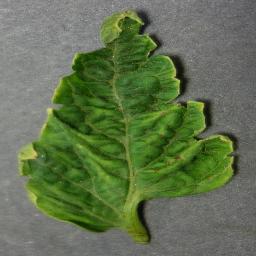
Label: Tomato___Tomato_Yellow_Leaf_Curl_Virus